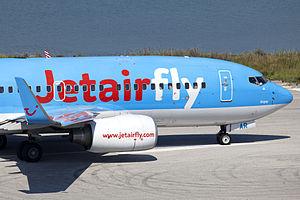
TUI fly Belgium est le nom commercial de la compagnie aérienne à bas prix belge TUI Airlines Belgium S.A. qui exploite des vols réguliers. Elle fait partie du plus grand groupe international de tourisme au monde, TUI Travel, filiale de TUI Group qui possède de nombreuses compagnies aériennes dont Corsair International, TUIfly, TUIfly Nordic, TUI Airways et TUI fly Nederland.